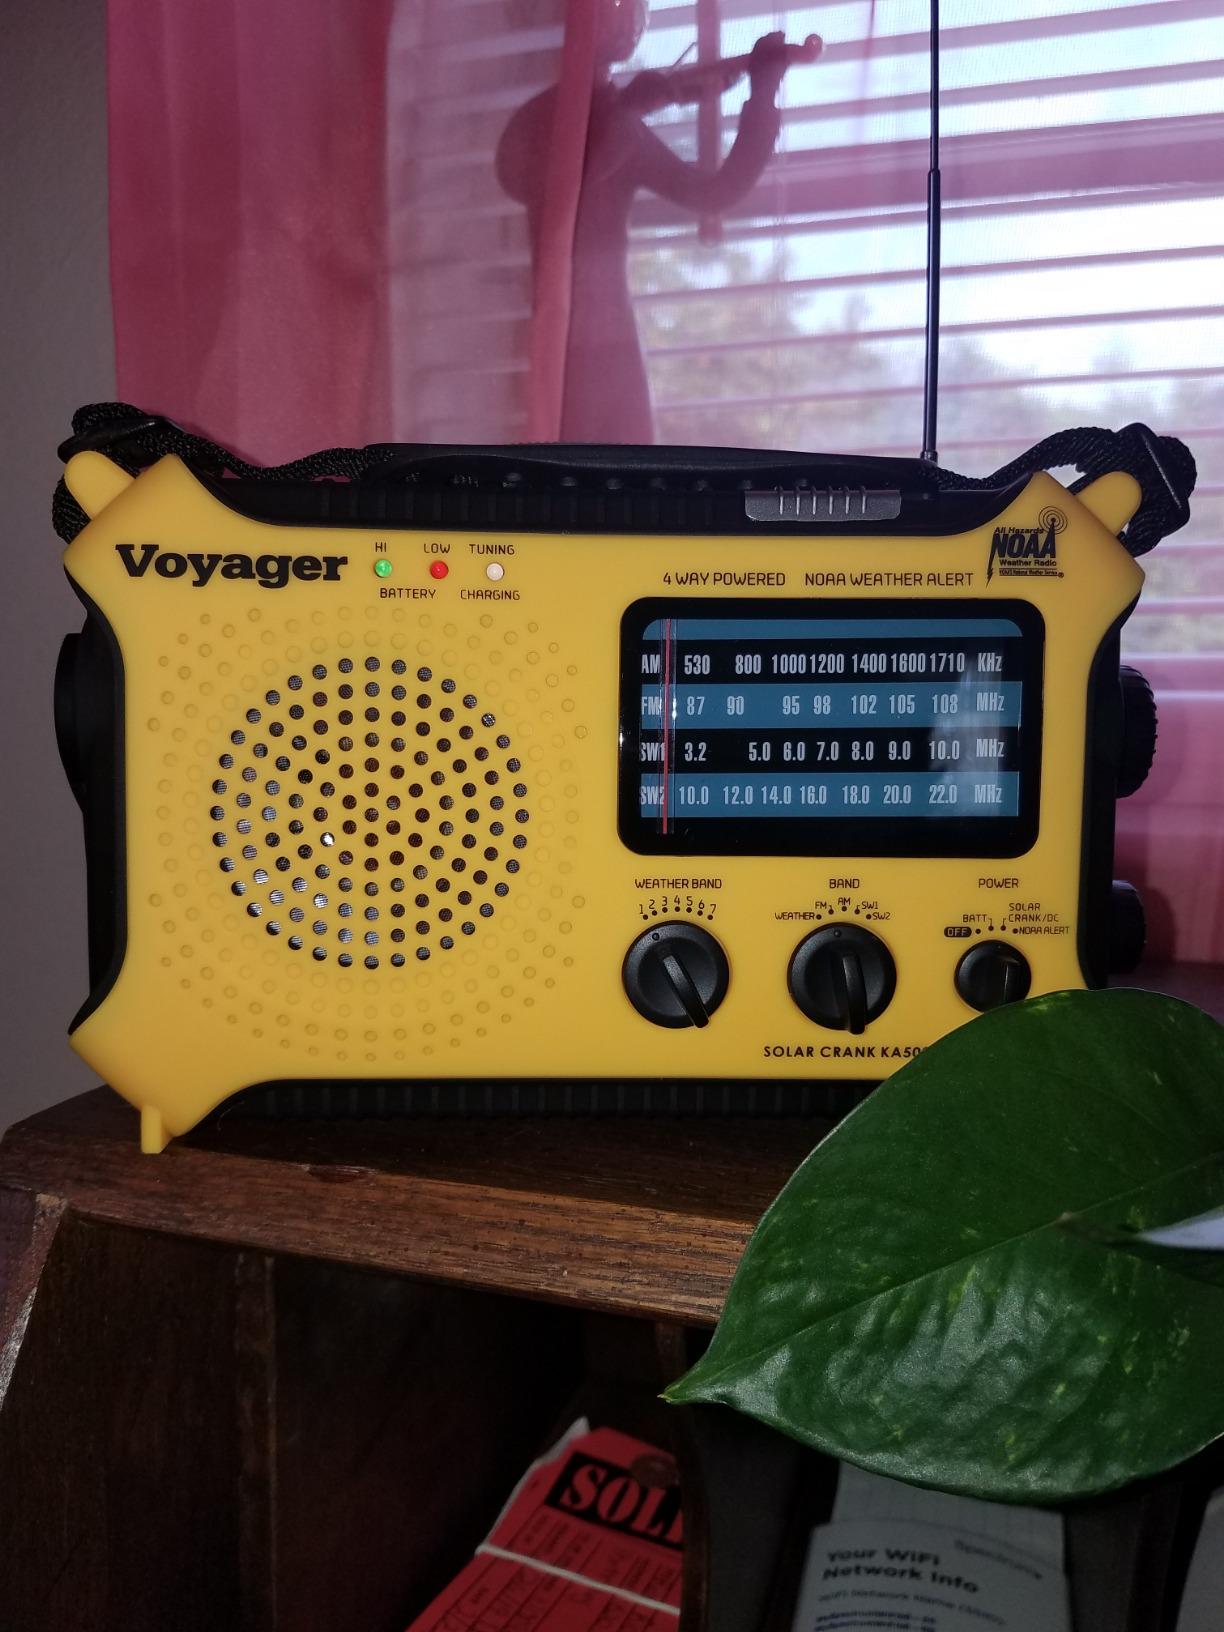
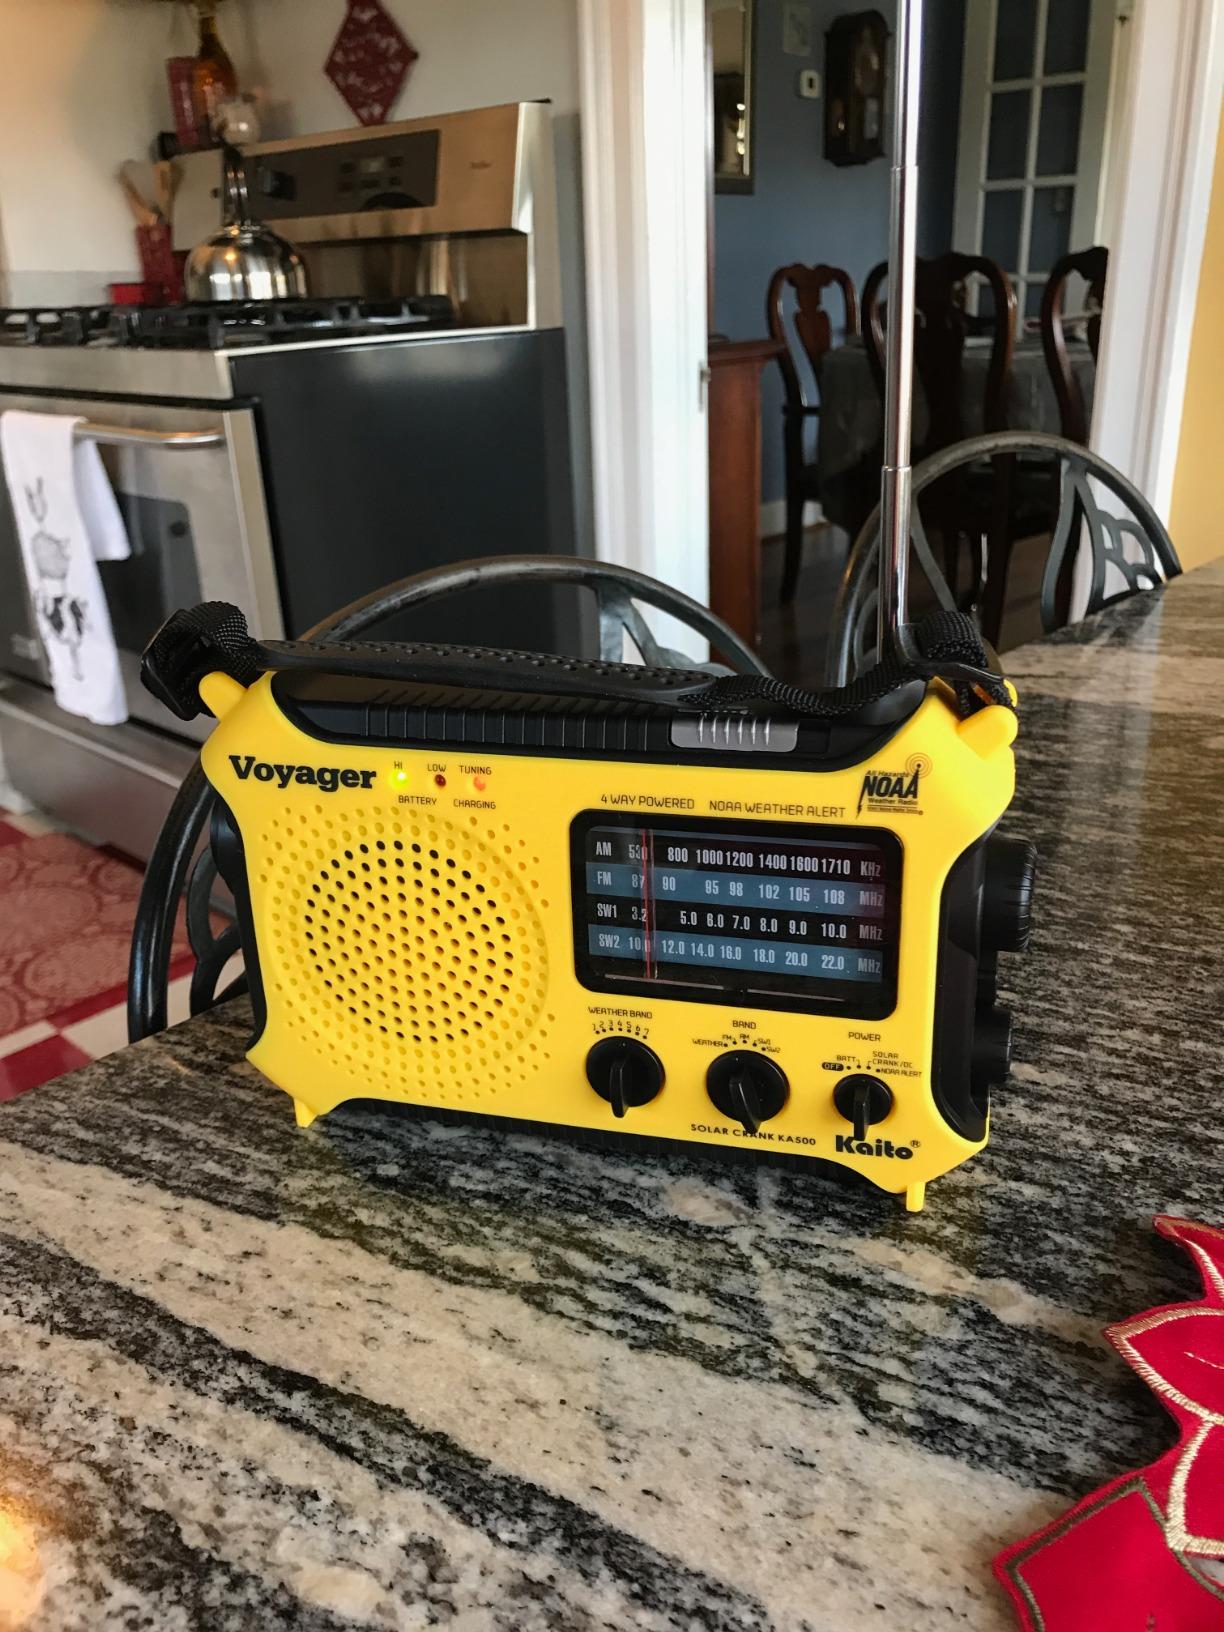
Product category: radio
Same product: yes